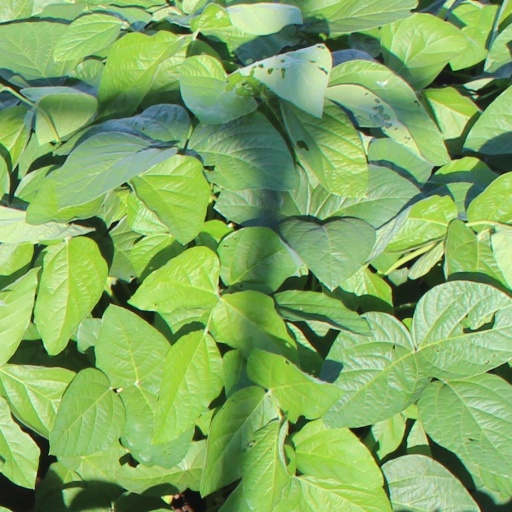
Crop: soybean